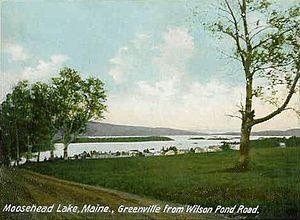
Greenville est une ville américaine située dans le comté de Piscataquis dans l’État du Maine. En 2010, sa population est de 1 646 habitants.